Juventino Rosas

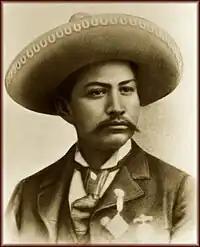
Juventino Rosas 1894

José Juventino Policarpo Rosas Cadenas (25 January 18689 July 1894) was a Mexican composer and violinist, known worldwide for the waltz "Sobre las olas" ("Over the Waves").